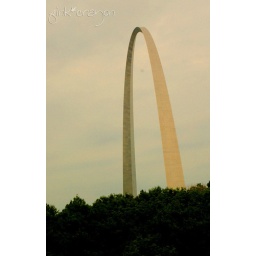
the arch from I70 - taken from my car window in traffic - love the Lou